Question: Please indicate a possible affordance area of baseball bat that can be used for holding
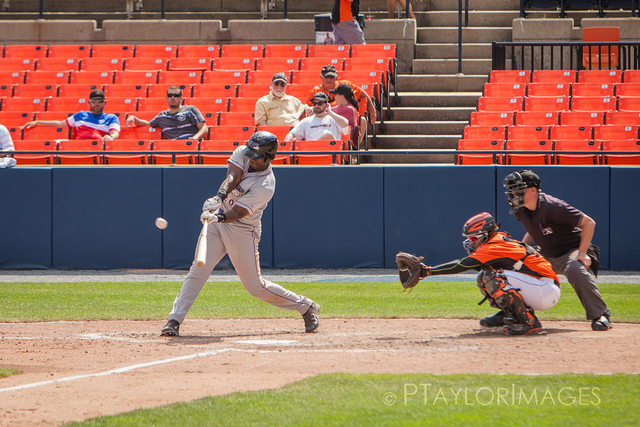
Answer: [197.5, 193.5, 229.5, 230.5]